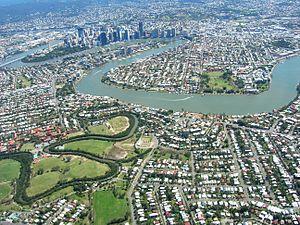
Sébastien Martins est un joueur de rugby à XIII français, né le 18 novembre 1985. Passé sous les couleurs des Dragons Catalans en Super League. Son contrat avec la franchise française a pris fin en 2011. Après un court passage de deux mois au Toulouse Olympique, il signe au FC Lézignan dans le championnat de France Elite de rugby à XIII pour les saisons 2011 et 2012